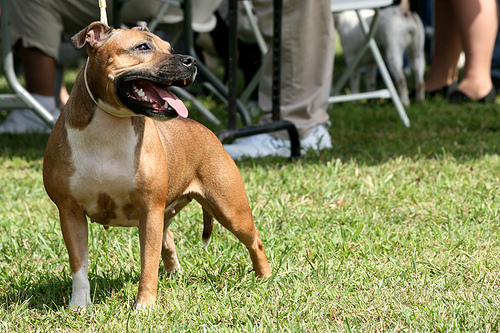
Animal: dog
Breed: staffordshire_bull_terrier